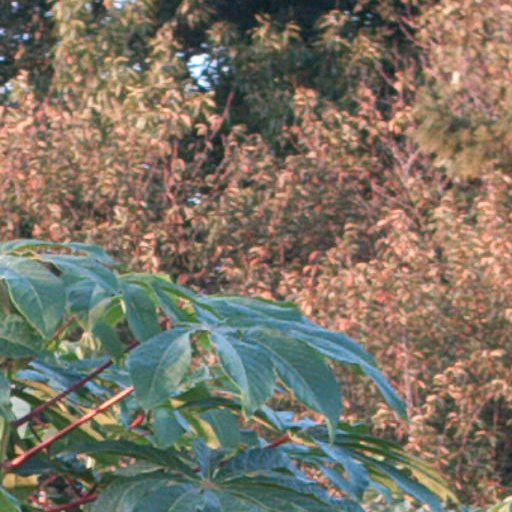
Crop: cassava